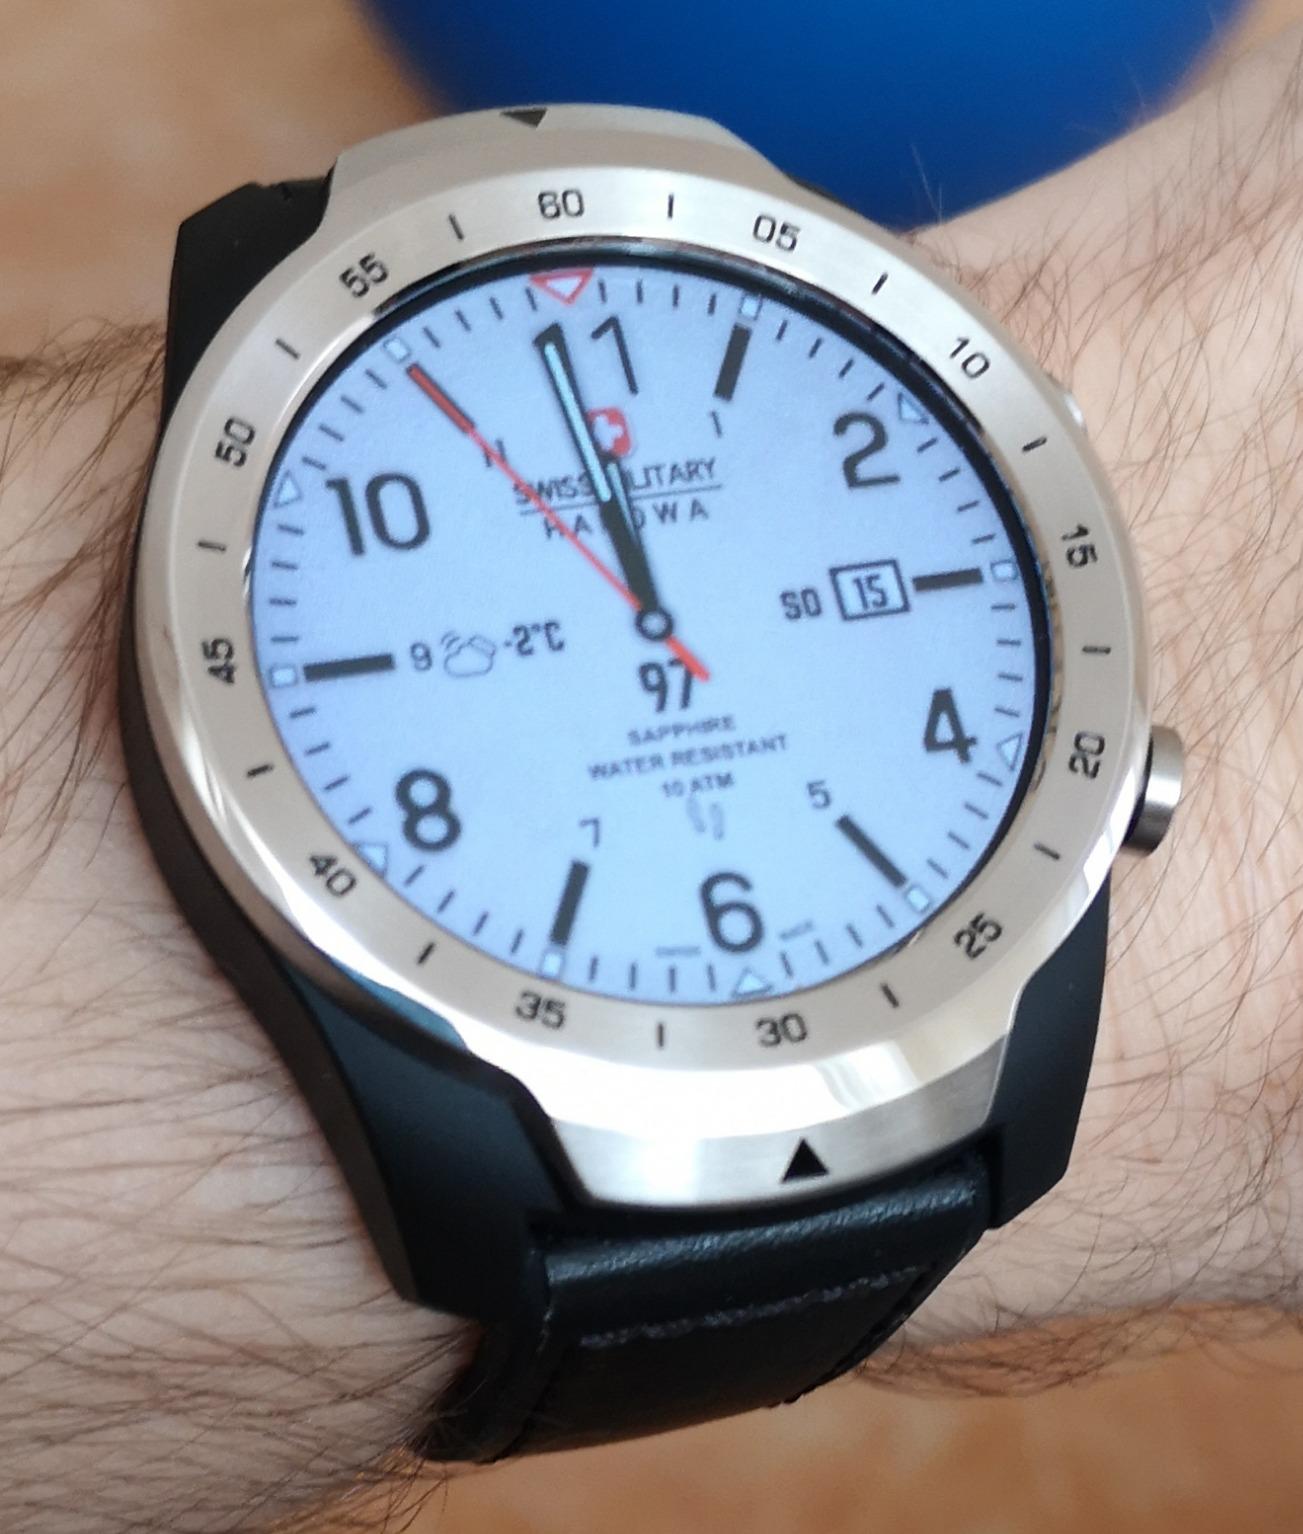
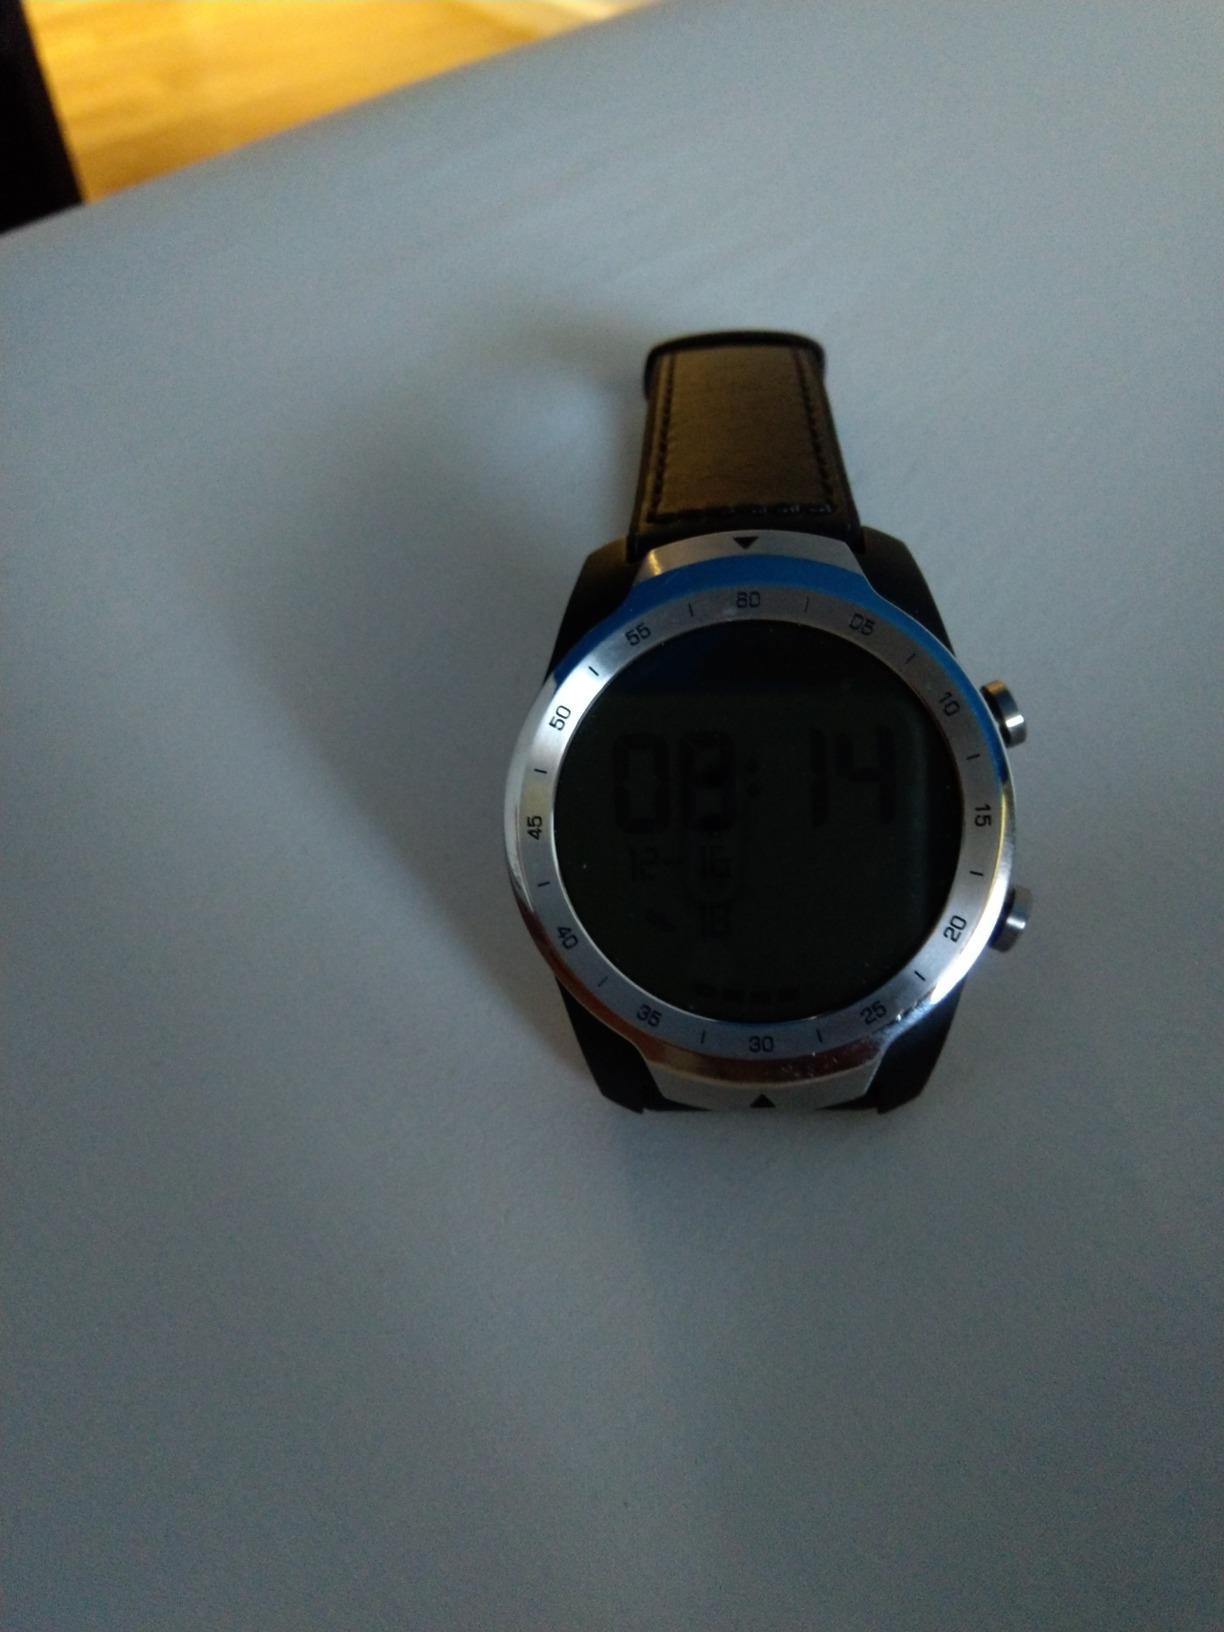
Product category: smartwatch
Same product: yes